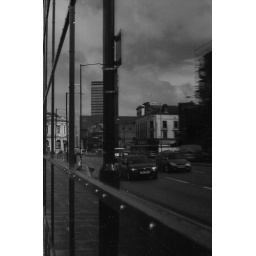
Reflected in the mirrored windows of a building